Jaipur Pink Panthers

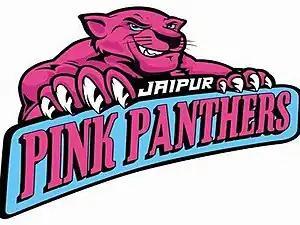
Old logo, used during the inaugural season.

Jaipur finished first in the league stage and won the championship beating U Mumba in the finals.